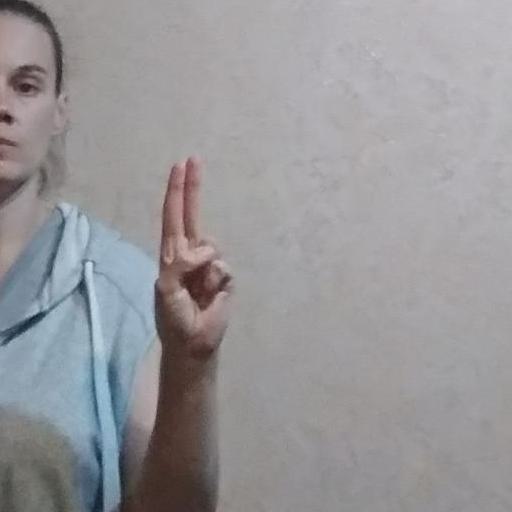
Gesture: two_up